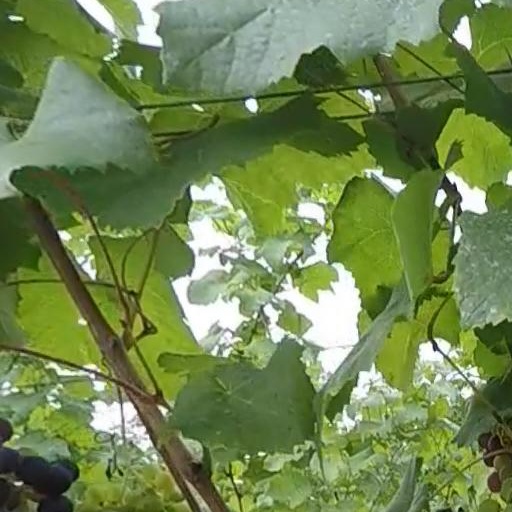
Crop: grape